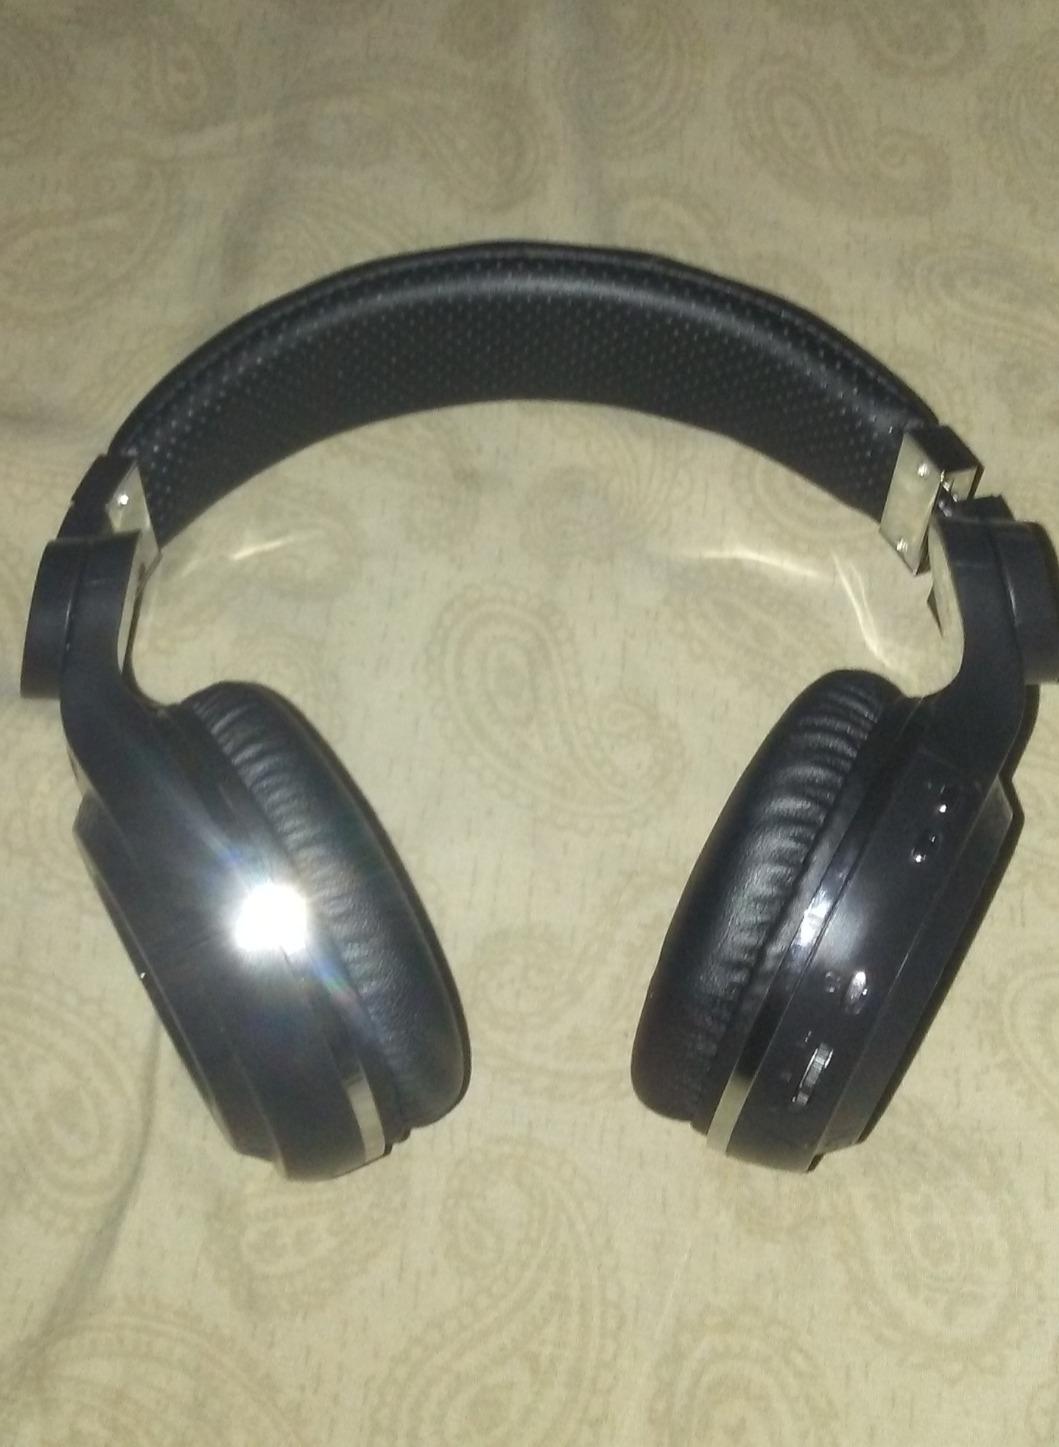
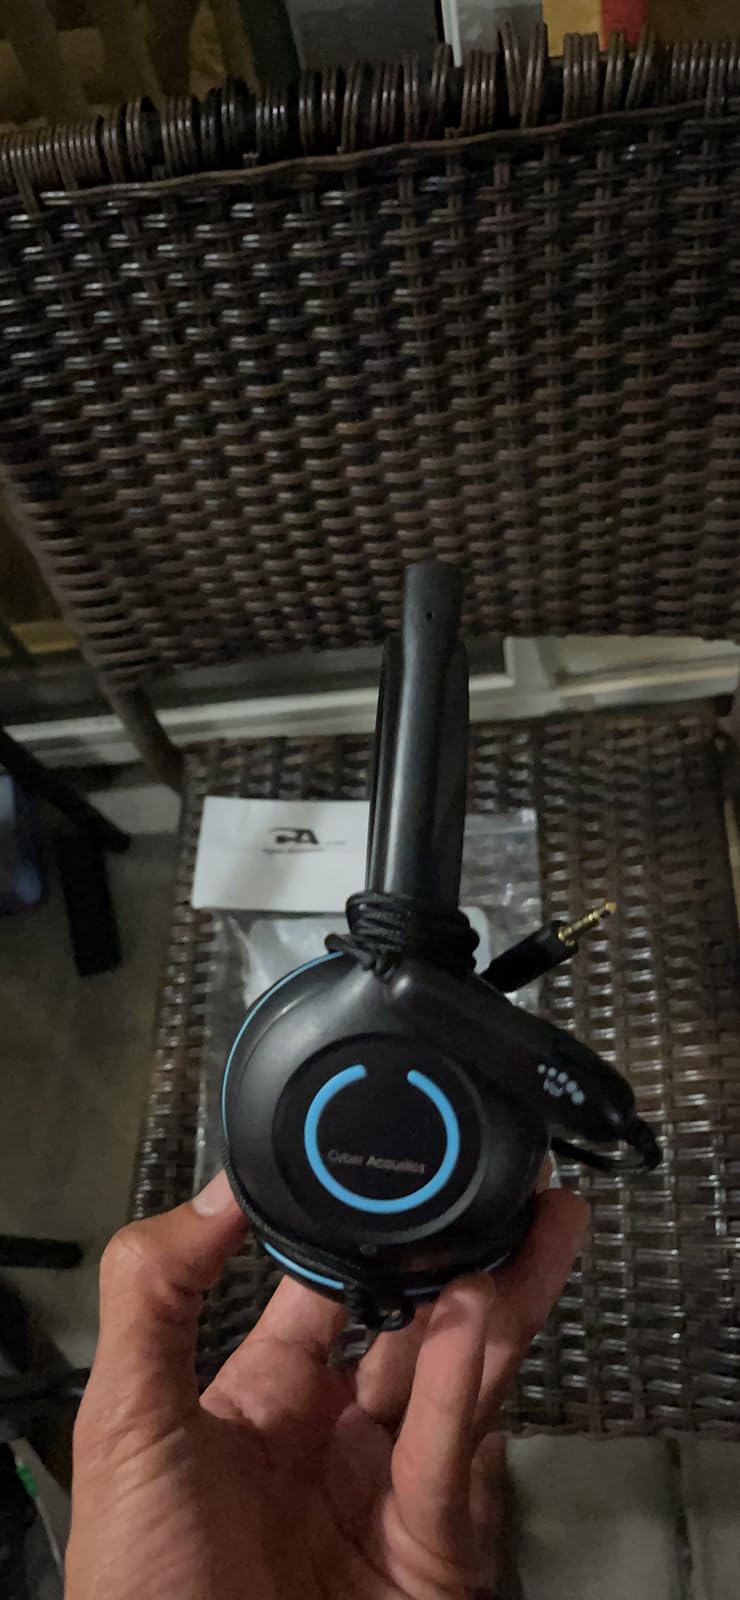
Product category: headphones
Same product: no